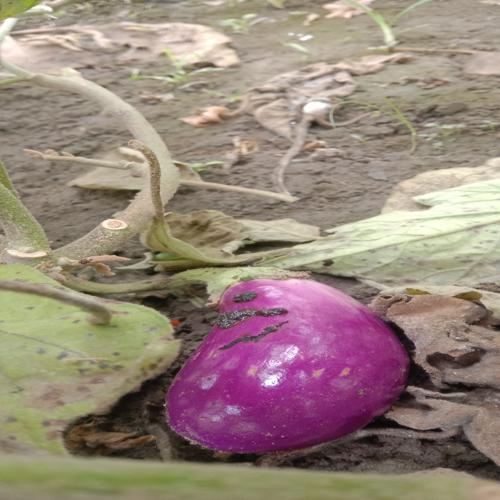
Label: Shoot and Fruit Borer